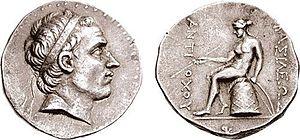
Antiochos III ou Antiochos le Grand, né vers 242 av. J.-C., mort en 187, est considéré comme le souverain le plus important de la dynastie des Séleucides, qui règne en Asie, après son fondateur Séleucos Iᵉʳ. Son surnom de Mégas provient du titre d'origine achéménide Mégas Basileus qu'il a adopté après ses victoires. Il a en effet affermi son autorité en soumettant les gouverneurs rebelles, mené une longue expédition dans les satrapies orientales et livré deux guerres de Syrie contre l'Égypte ptolémaïque. Désireux de s'établir en Anatolie, il s'oppose au royaume de Pergame. Il finit par entrer en guerre contre Rome et être vaincu à la bataille de Magnésie.